Toque Toque Grande and Toque Toque Pequeno

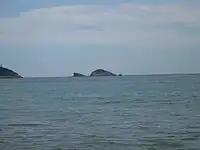
The turtle-shaped Toque-Toque Pequeno Island from Santiago Beach.

Toque-Toque Pequeno is the second beach after Toque Toque Grande, heading Northwest. It is longer than Toque-Toque Grande, and its landscape is much the same: mid-class houses between the beach and the highway, weak or moderate waves and restaurants. Just as Toque Toque Grande, it also has its own island, which is much smaller than the other's. The island resembles a turtle when seen from the continent.